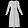
Label: Dress